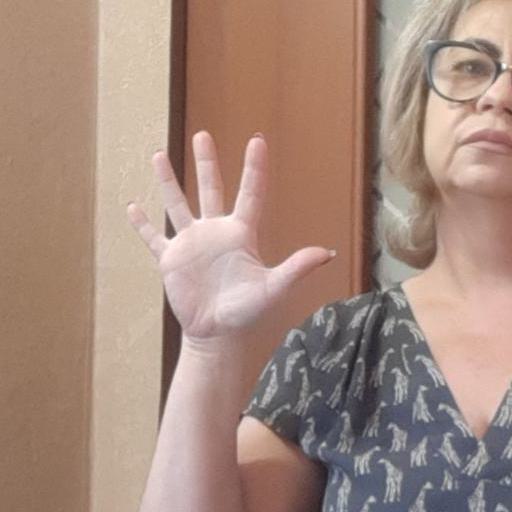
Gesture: palm